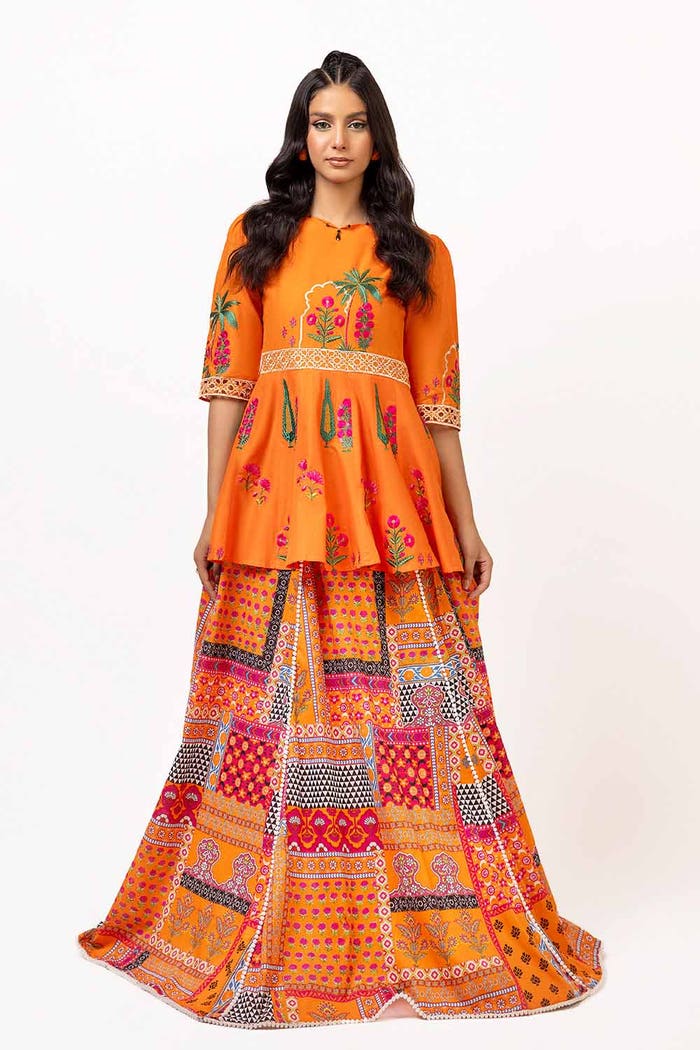
orange multi karan long kurta set